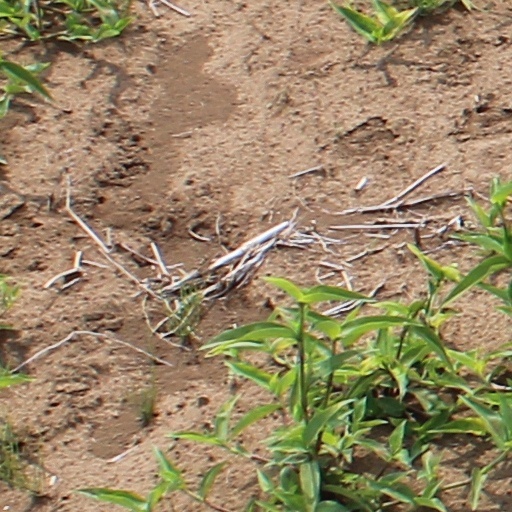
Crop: wheat